Glenternie House

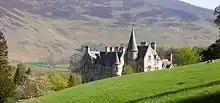
Glenternie House

Glenternie House is a Scots-Baronial style mansion built between 1863 and 1868. It is situated near the town of Peebles, Scotland. It is a category B listed building.